Sasoma–Saser La Road

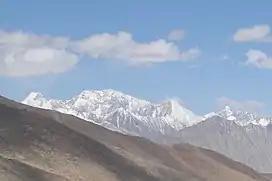
Saser Kangri III and II lie south of Sasoma-Brangsa route.

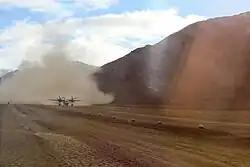
Indian Air Force Antonov An-32 taking off from Daulat Beg Oldi ALG.

The 4 km long route over the Saser La to Saser Brangsa is made of concrete interlocking tiles. This route over the high pass gets closed during the winter snowfall. Hence, to provide the all-weather connectivity a tunnel is planned under the Saser La, the wildlife approval for which was already granted in April 2022. In June 2023, the DPR (detailed project report) for it was being prepared.